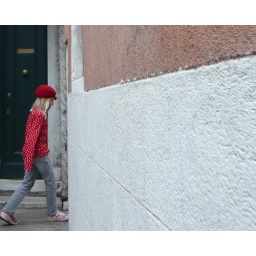
I saw this girl rounding a corner near the Accademia bridge and couldn't resist.